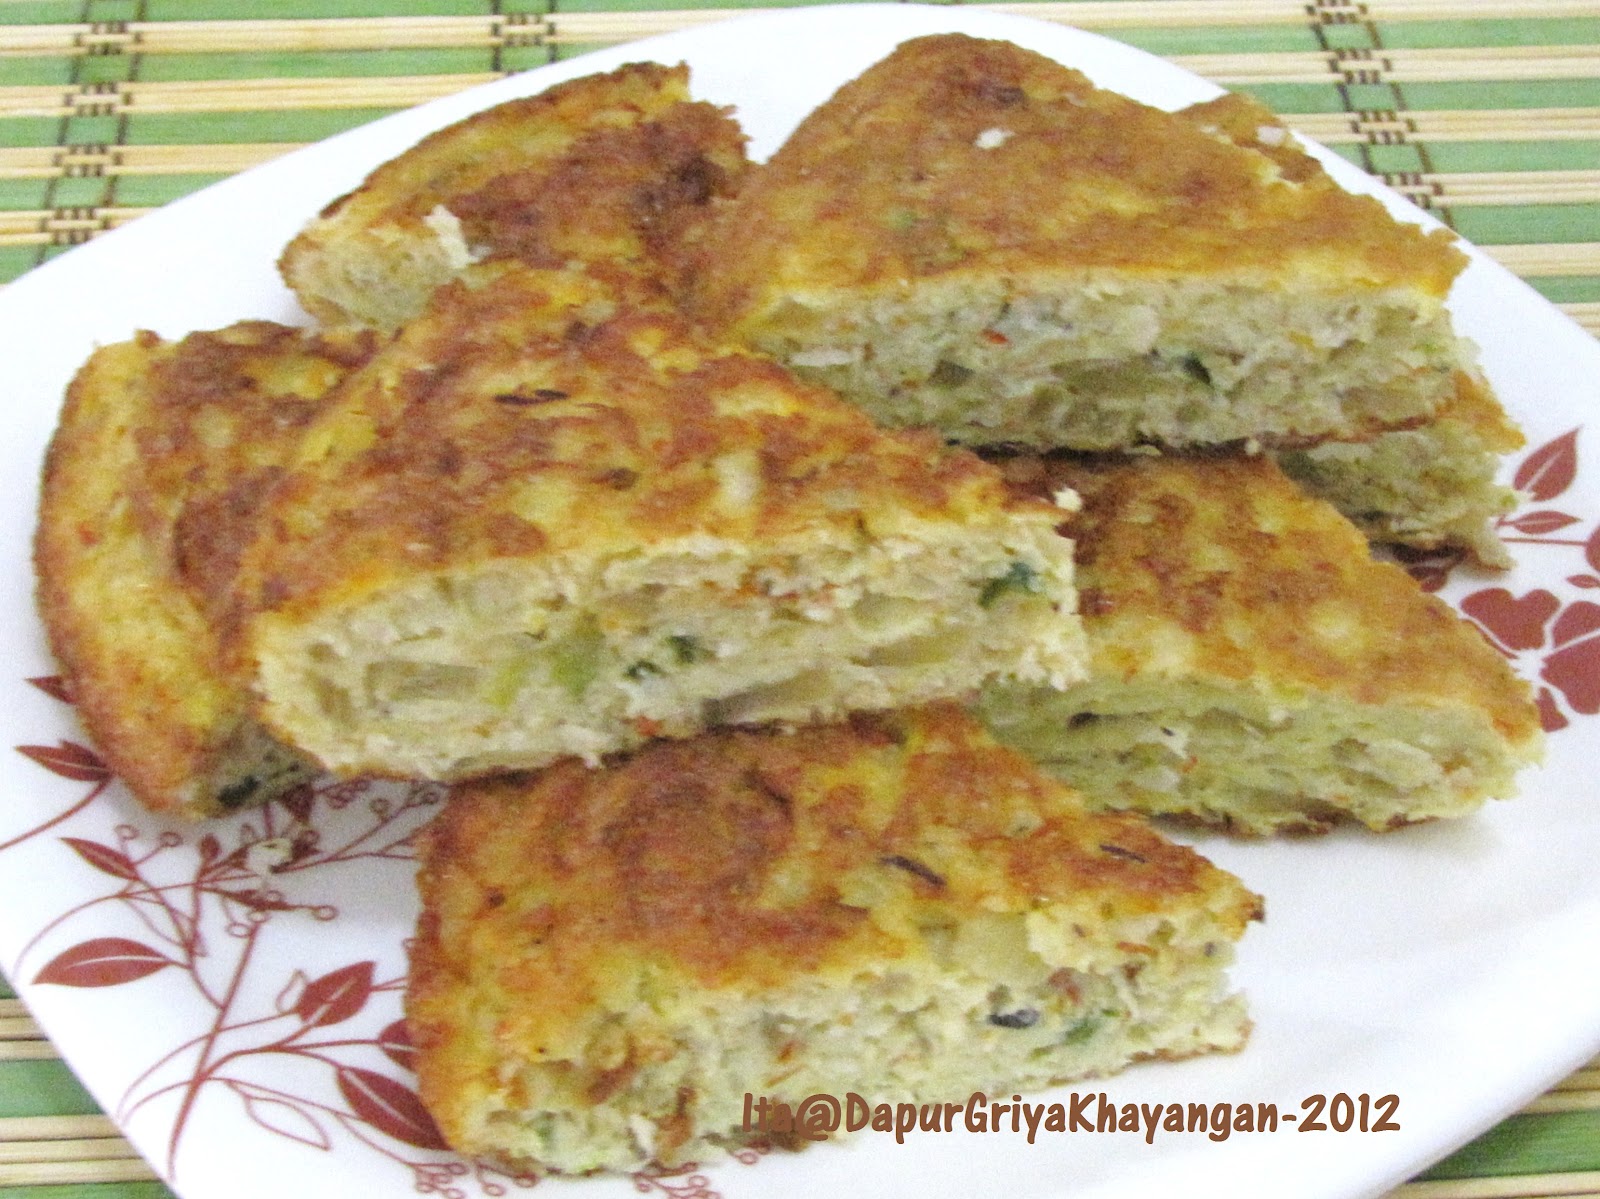
Label: telur_dadar